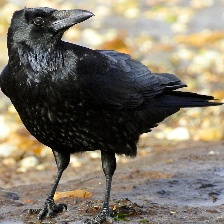
Species: CROW
Scientific name: CORVUS